Global Migration Group

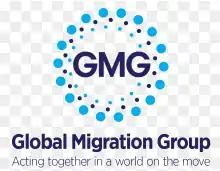

The Global Migration Group (GMG) is a group consisting of fourteen UN agencies, the World Bank and the International Organisation for Migration that work to address global migration issues.